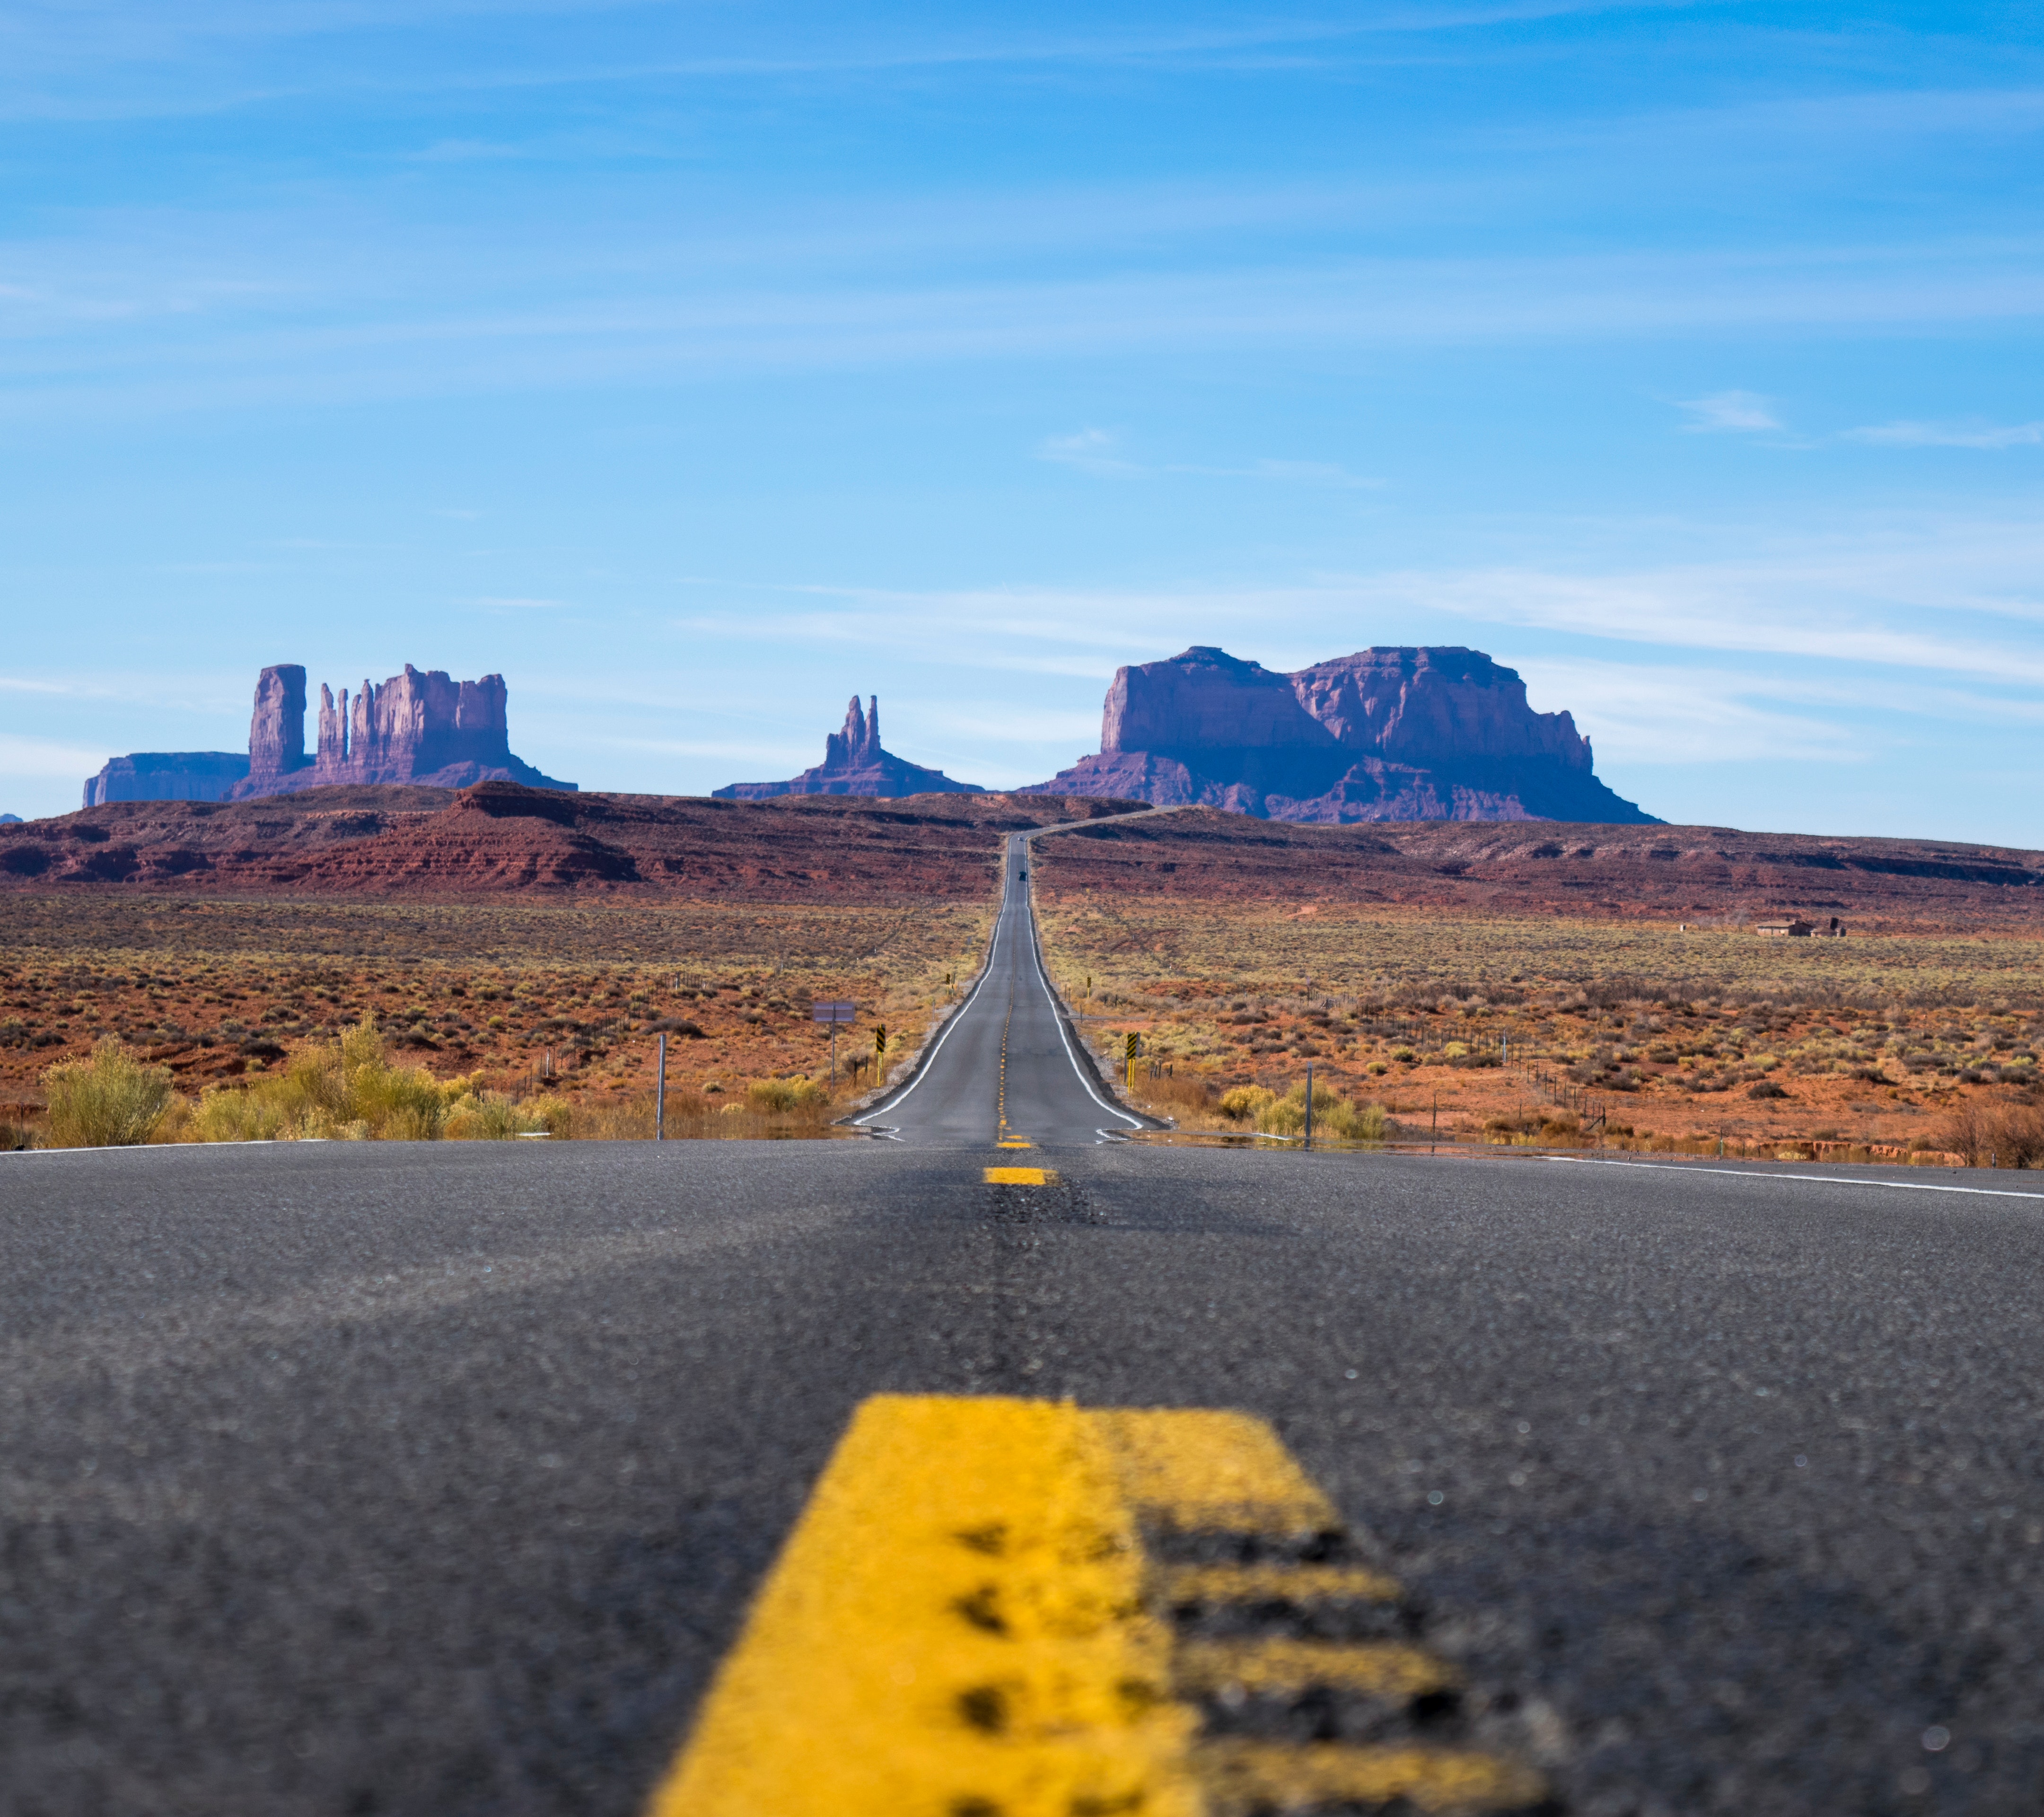
road, sky, mountainous landforms, yellow, landmark, road trip, natural landscape, highway, asphalt, mountain, infrastructure, mode of transport, landscape, badlands, line, thoroughfare, road surface, rock, horizon, geology, national park, valley, desert, butte, tourism, national monument, cloud, nonbuilding structure, vacation, formation, monument, wadi